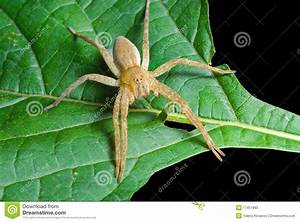
Label: ragno